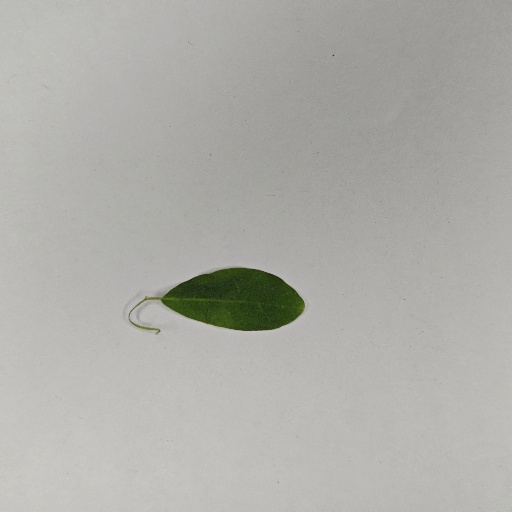
Species: Sojina
Leaf condition: Healthy Leaf